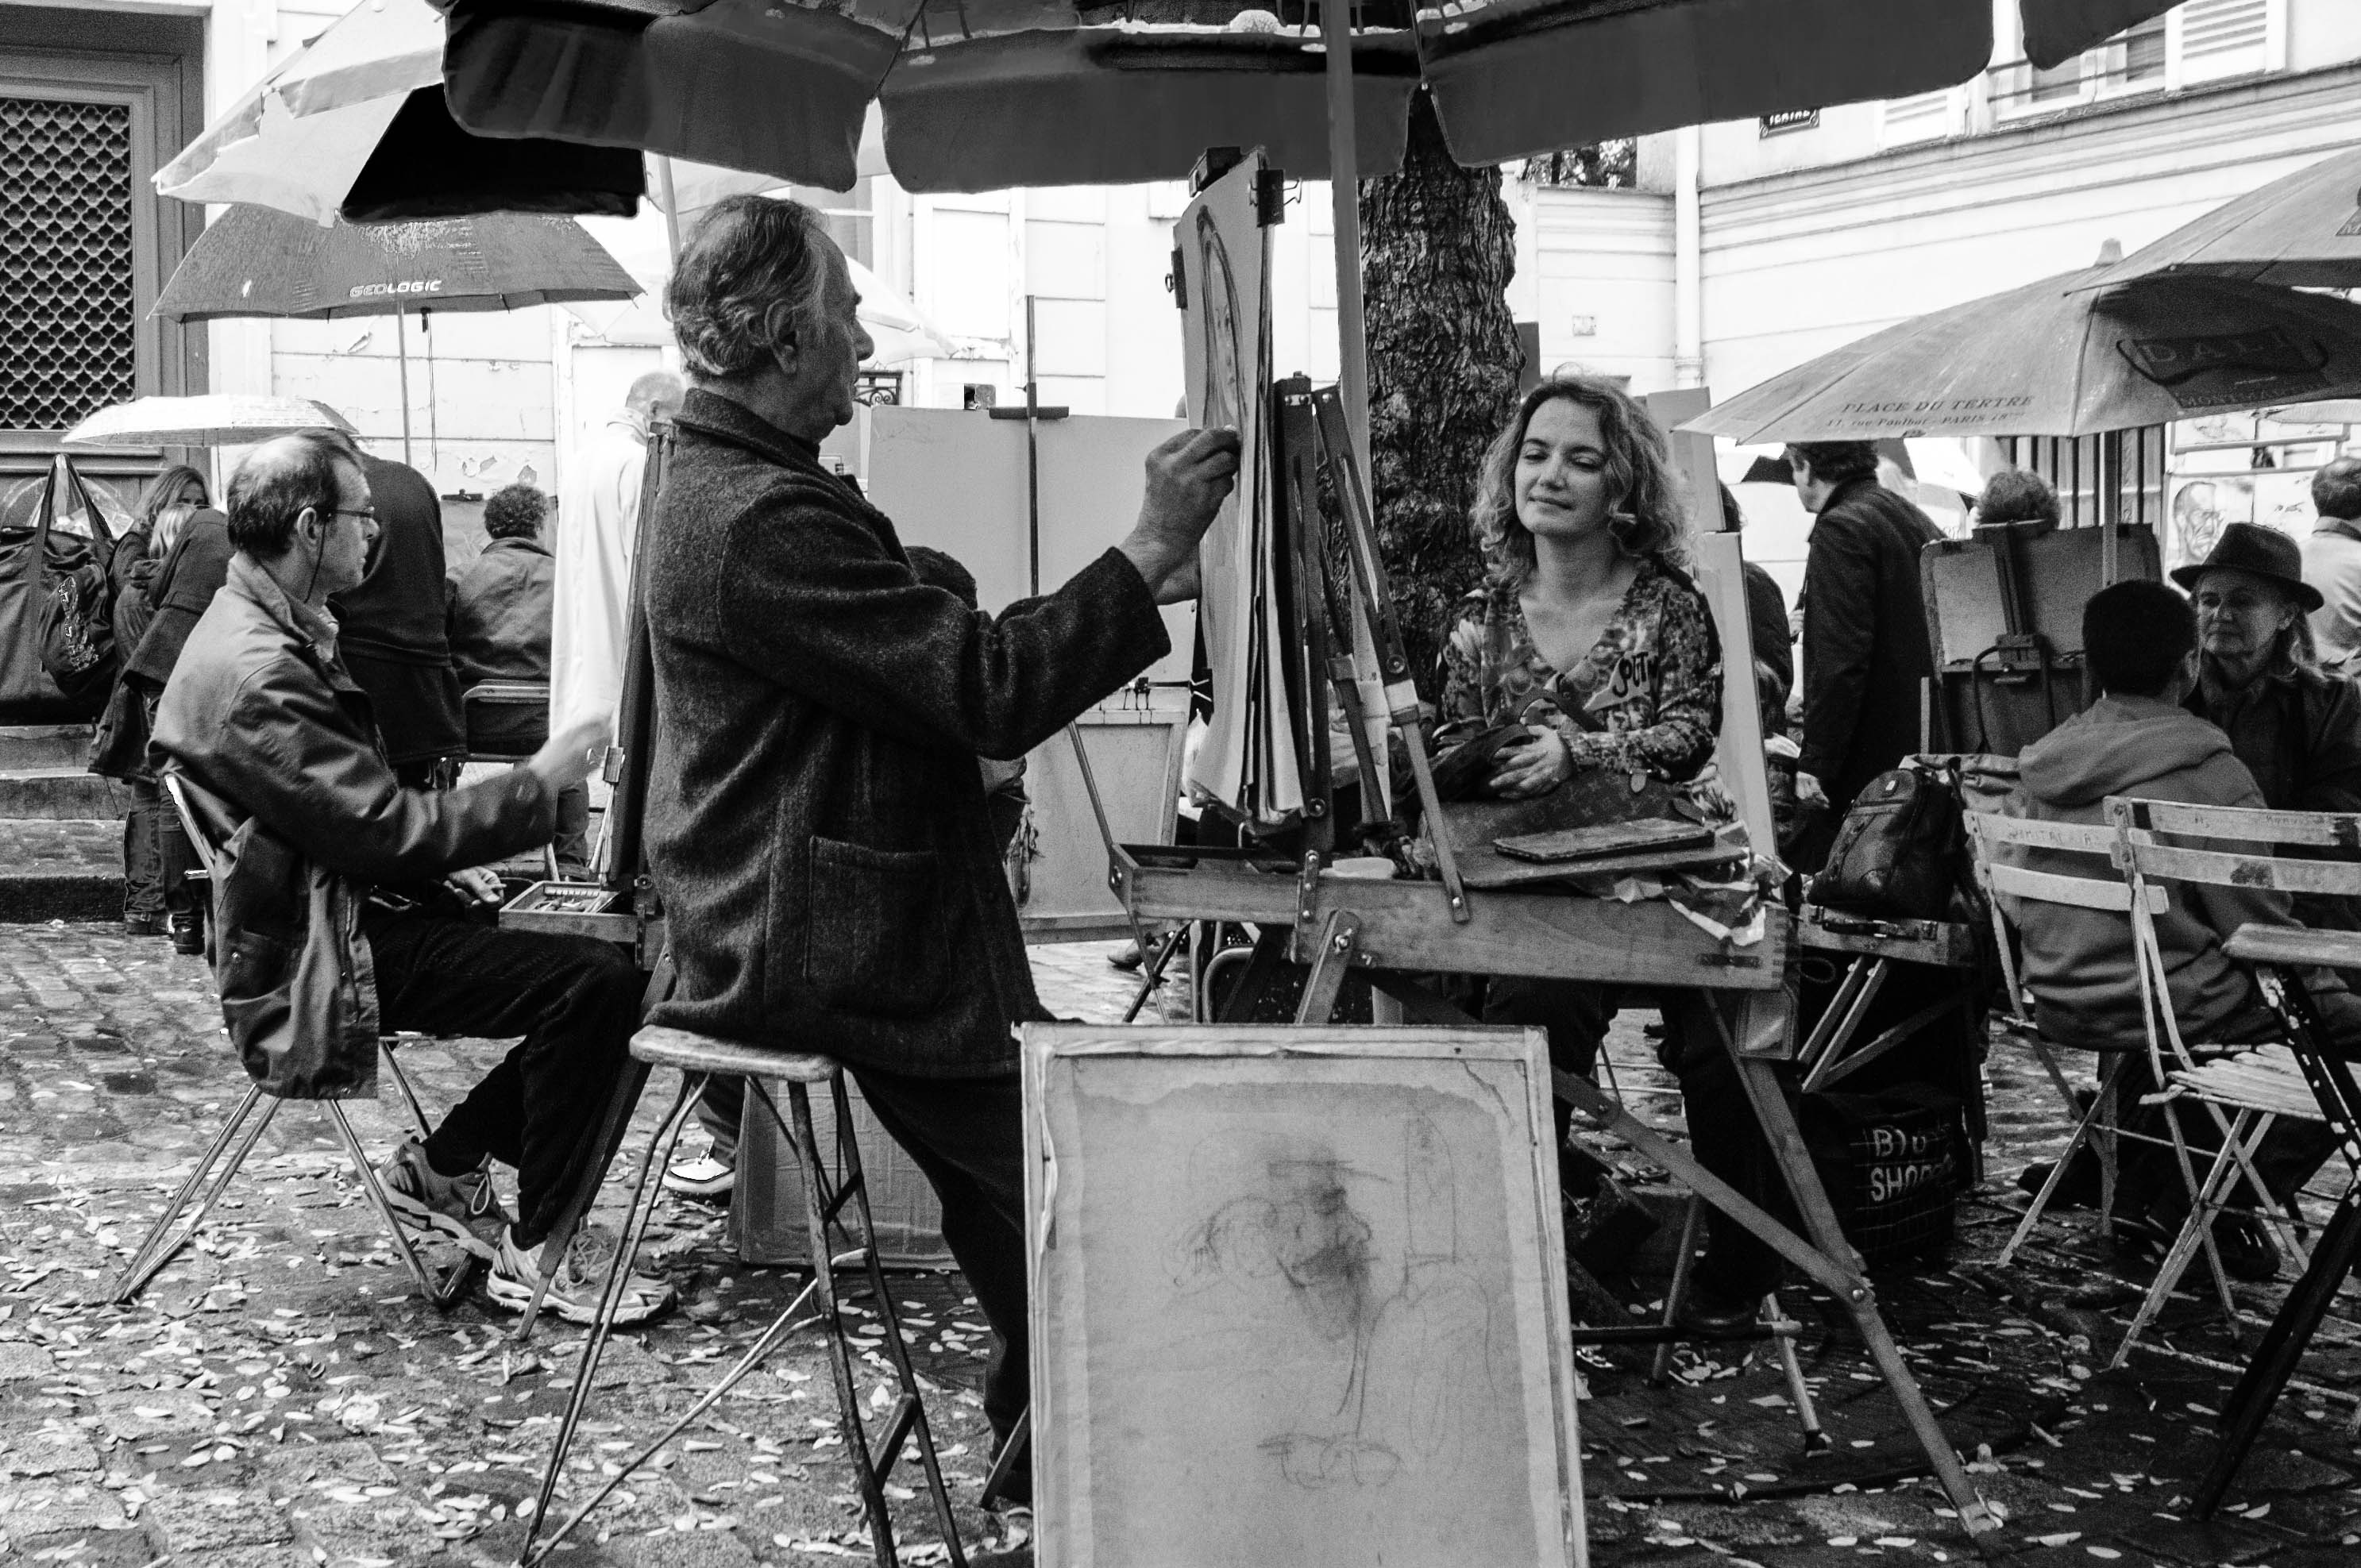
black and white, people, road, street, paris, crowd, france, monochrome, painter, history, montmartre, artists, laborer, monochrome photography, place du tertre